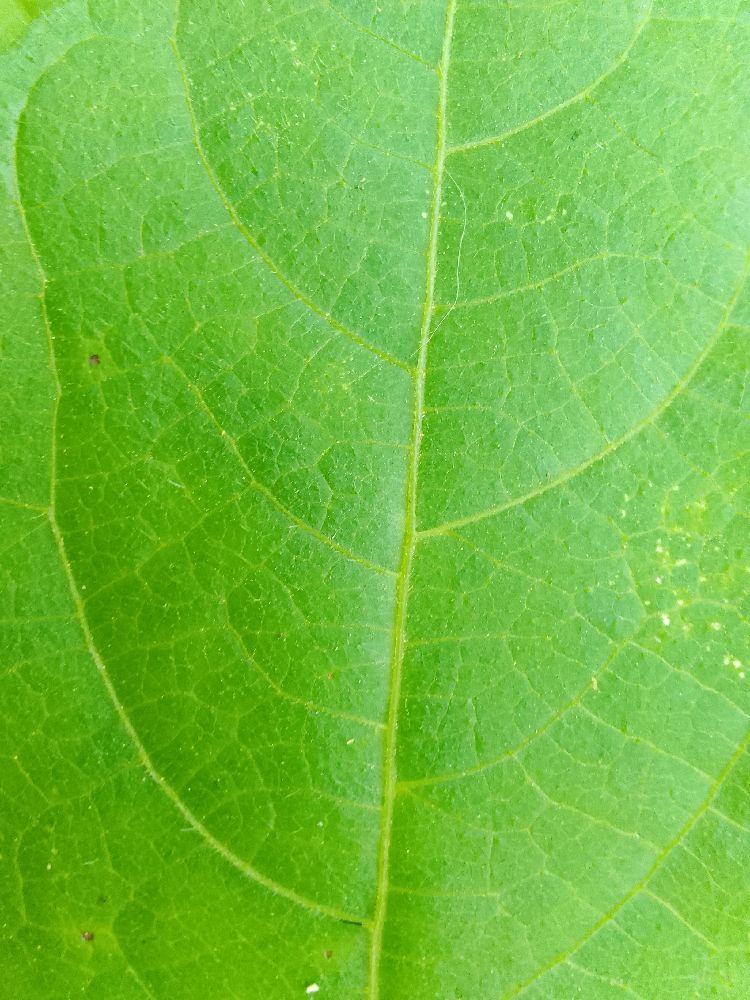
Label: healthy